Garonne

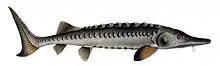
The European sea sturgeon ("Acipenser sturio")

The European sea sturgeon ("Acipenser sturio"), also known as the Atlantic sturgeon or common sturgeon, is now a Critically Endangered species (IUCN) status. This species of sturgeon can reach a length of , weigh up to and reach an age of 100 years. Previously found on most coasts of Europe, it has now become so rare that it breeds only in the Garonne river basin in France. Conservation projects are under way to save this fish from extinction via species reintroduction from aquaculture, with the first releases having been made in 1995.